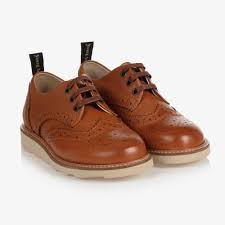
Label: Brogue